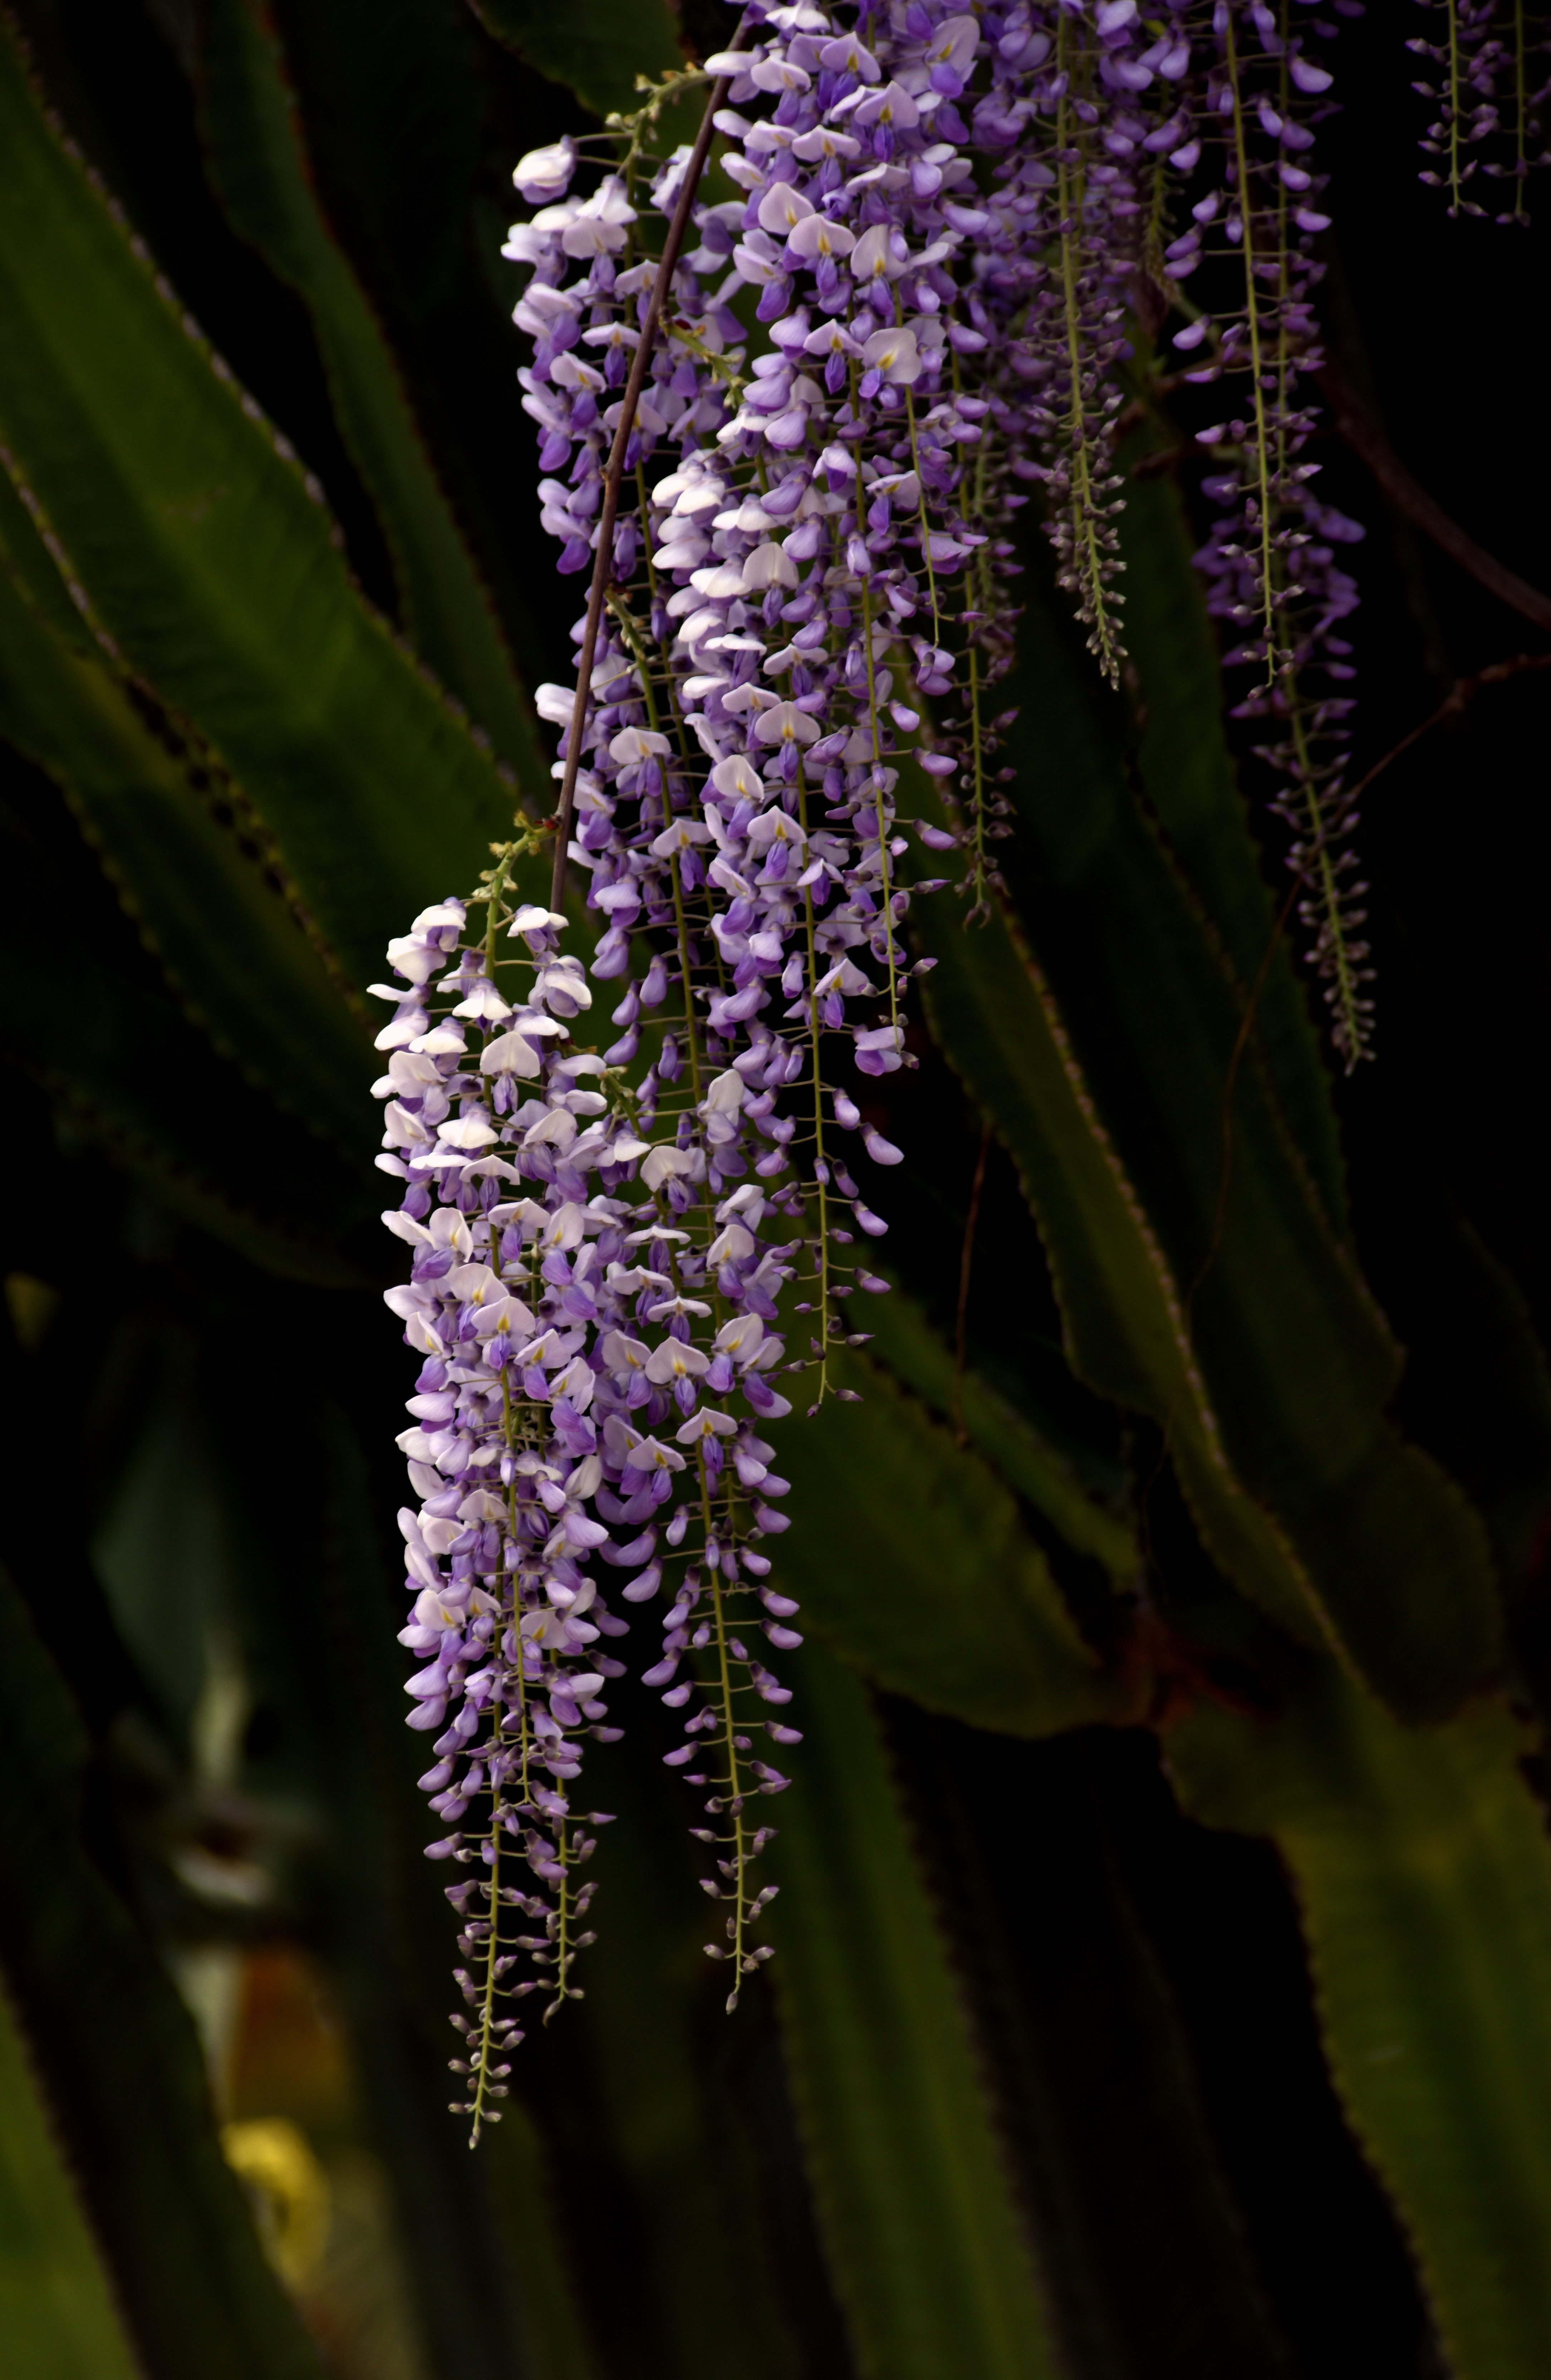
nature, blossom, cactus, plant, photography, leaf, flower, spring, green, botany, blue, garden, flora, wildflower, close up, shrub, glycine, macro photography, flowering plant, plant stem, land plant